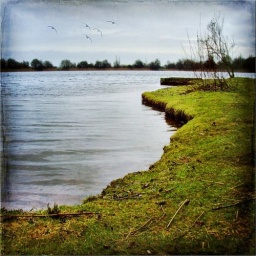
Cold and windy at Eye Green this morning, the clouds rolled in and the sky darkened.....